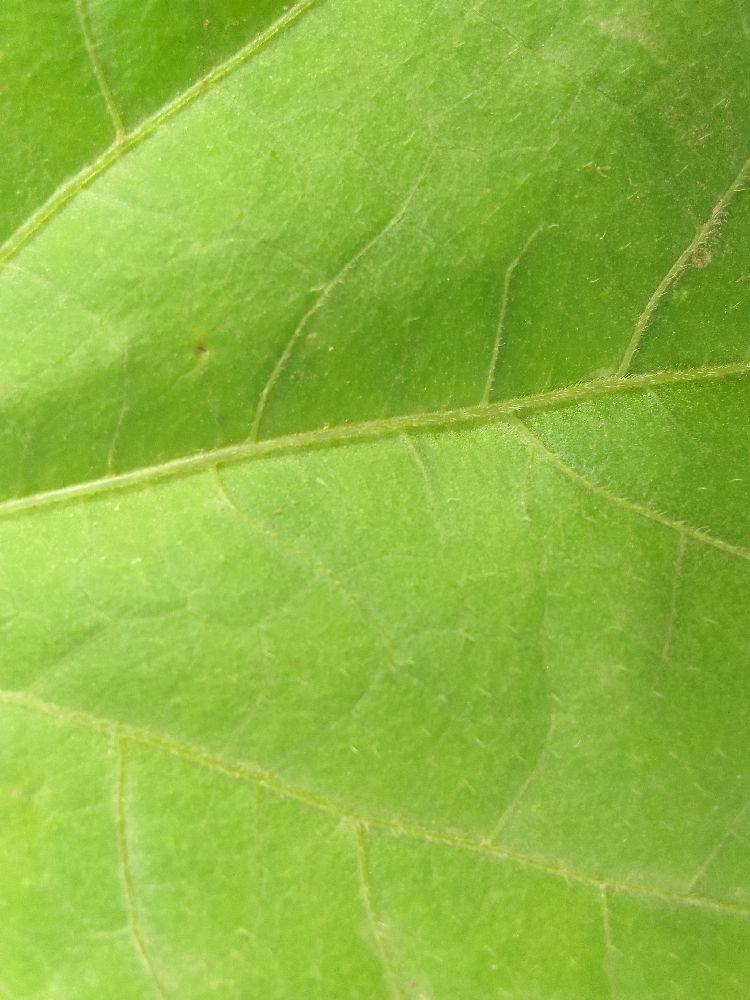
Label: healthy